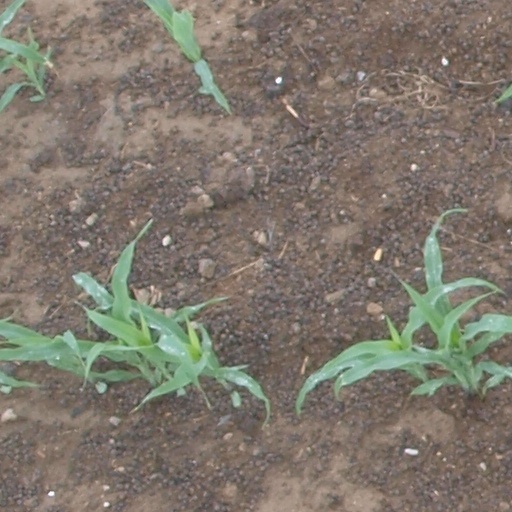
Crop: maize; corn